Privilege of the Union

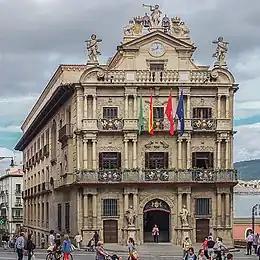
The Pamplona City Council.

Although the world famous and current building is a modern construction (since 1950) with an 18th century façade, the site where it stands is the same one where the Casa de la Jurería or Town Hall was built, by royal mandate, after the promulgation of the Privilege of the Union.